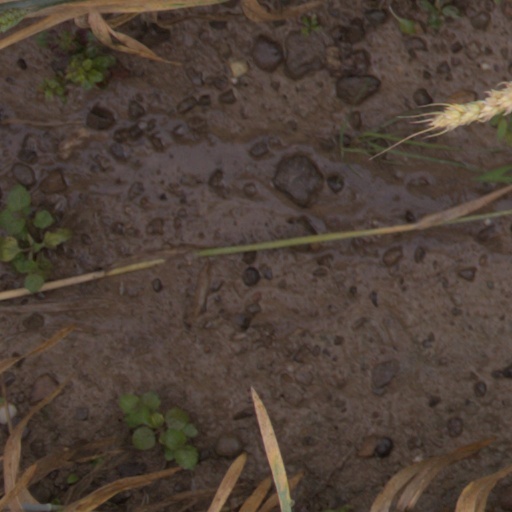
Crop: wheat